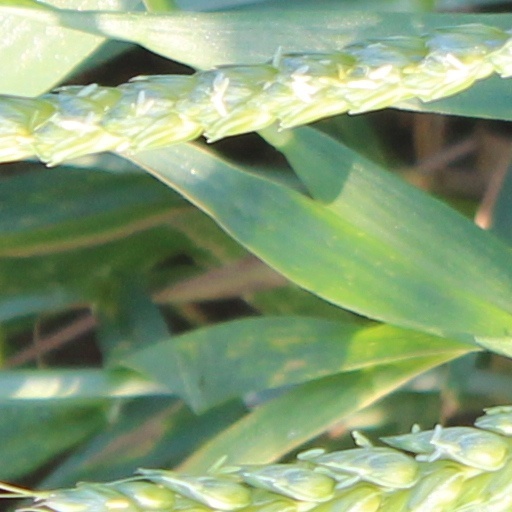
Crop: wheat